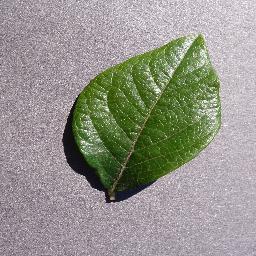
Label: Blueberry___healthy